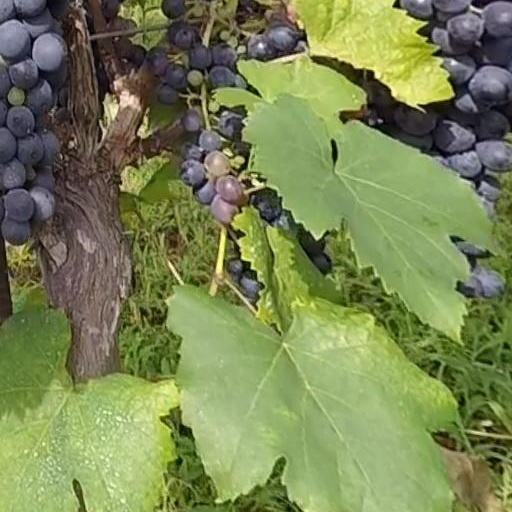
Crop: grape